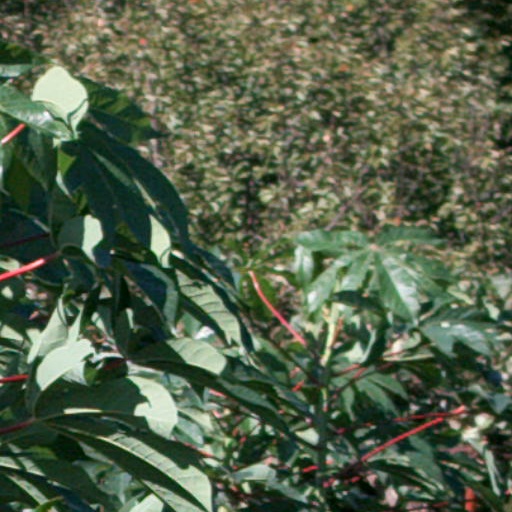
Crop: cassava